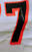
Number: 7